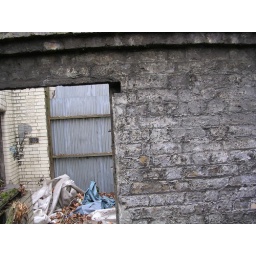
Through a gap above the window in the north porch of the ruined St George's in the East mortuary building from 1876.